Floyd James Thompson

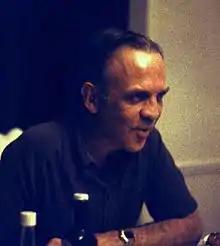
Thompson on Easter Saturday in 1975

Floyd James "Jim" Thompson (July 8, 1933 – July 16, 2002) was a United States Army colonel. He was one of the longest-held American prisoners of war, spending nearly nine years in captivity in the forests and mountains of South Vietnam, Laos, and North Vietnam during the Vietnam War.